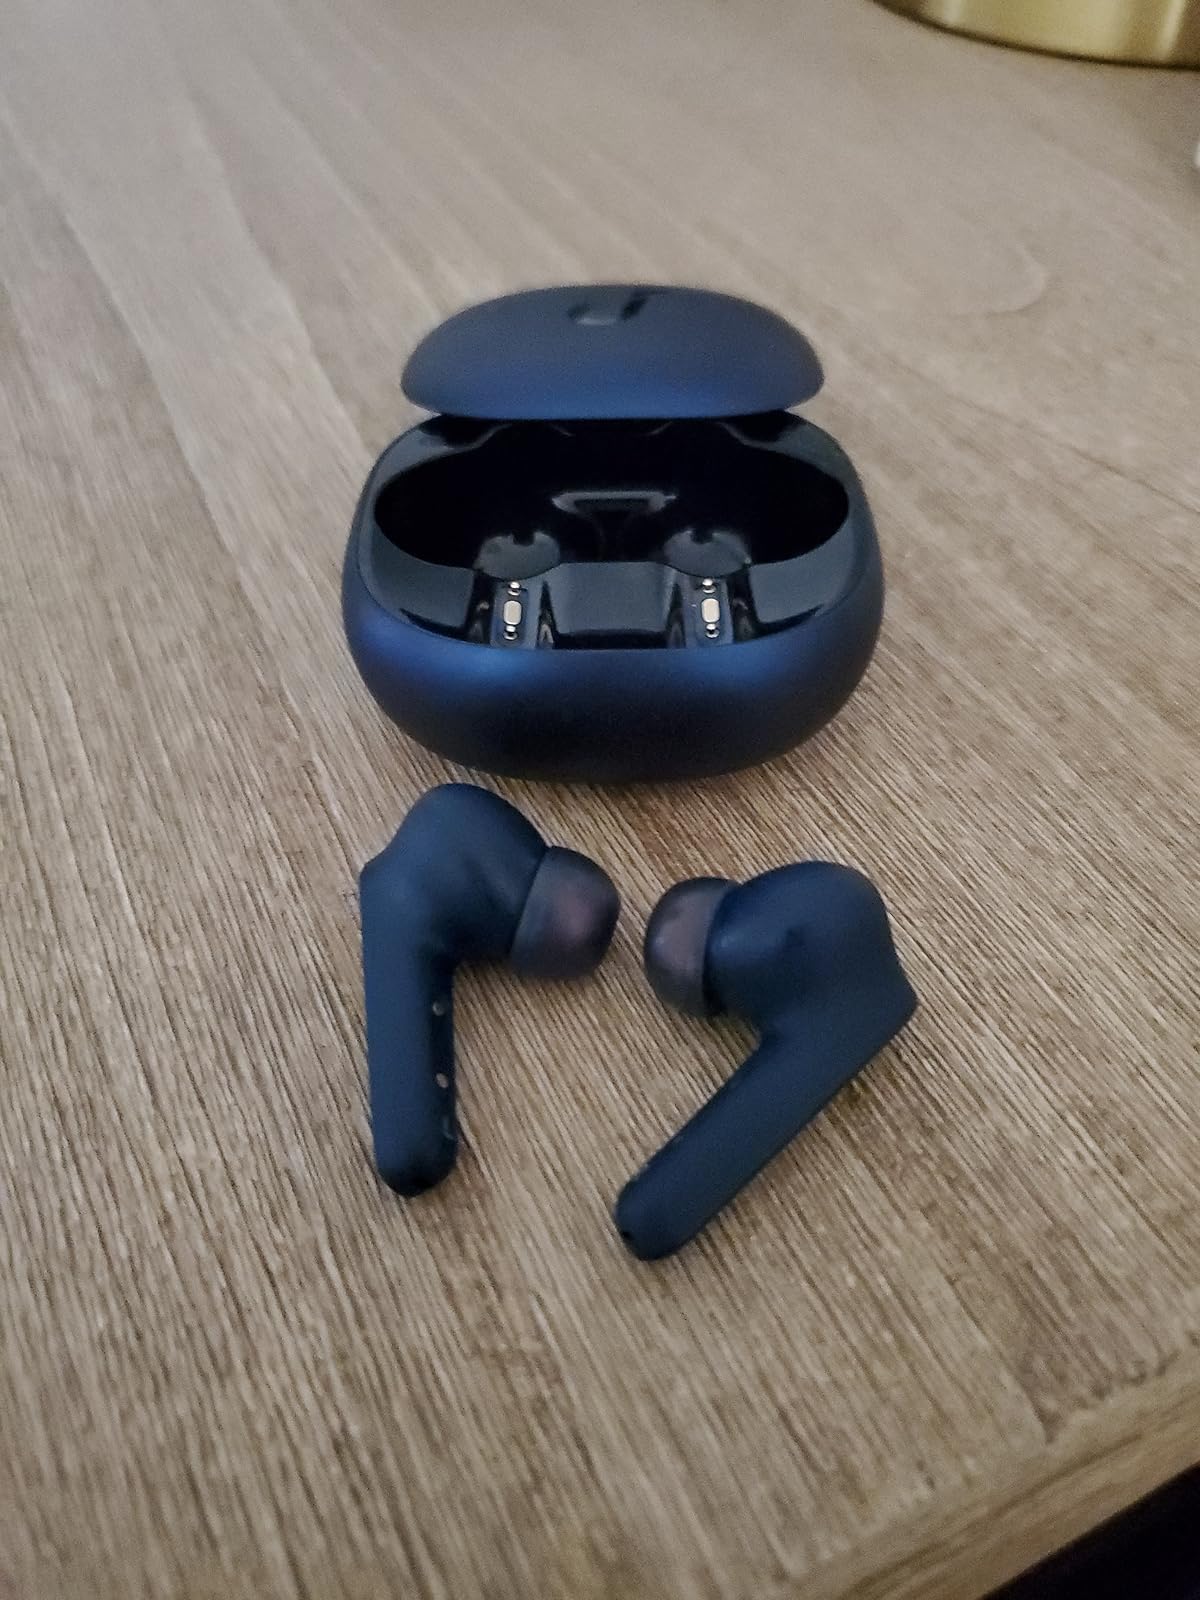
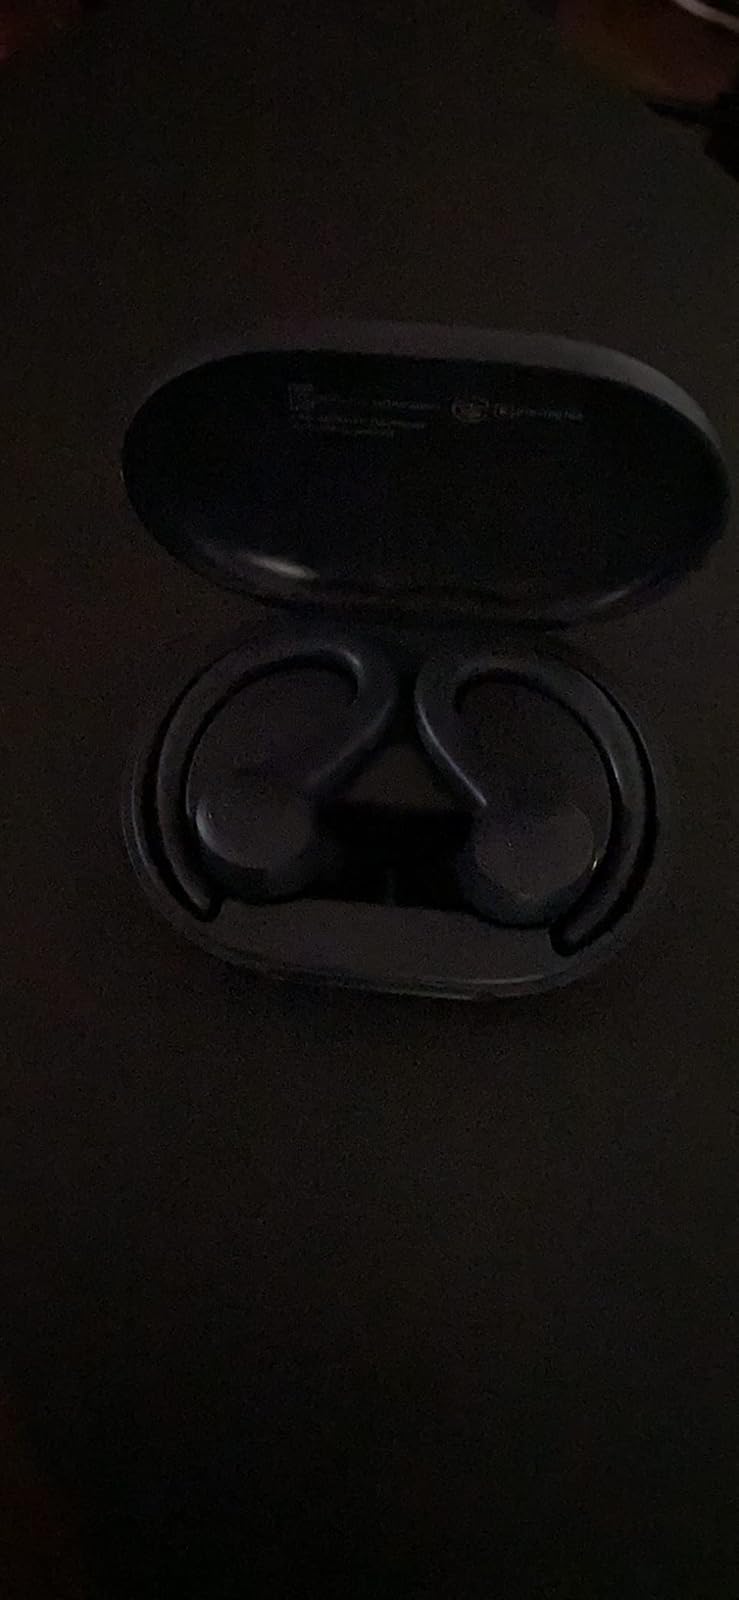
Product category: earbuds
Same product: no